Hanke Bruins Slot

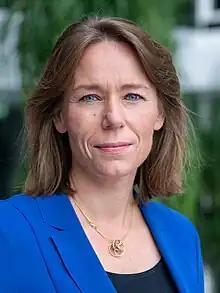
Bruins Slot in 2023

Hanke Gerdina Johannette Bruins Slot (born 20 October 1977) is a Dutch politician and military veteran who served as Minister of the Interior and Kingdom Relations from 2022 to 2023 and Minister of Foreign Affairs from 2023 until 2024. She is a member of the Christian Democratic Appeal (CDA).